Bydgoszcz Cathedral

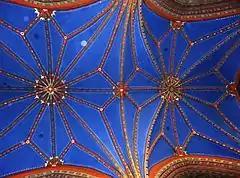
Polychrome vault

These ornaments in the arch network are characteristic of the late Polish Gothic architecture. At the bottom of the south wall are the so-called "Bread stones", supposed to save the daily bread of the parishioners, according to the conviction of the then builders.